Eulace Peacock

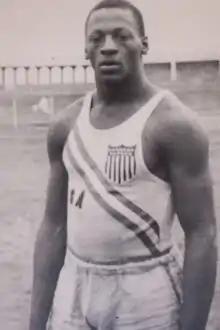
Eulace Peacock

Eulace Peacock (August 27, 1914 – December 13, 1996) was an American track and field athlete in the 1930s.